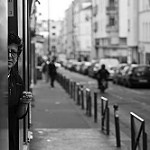
Label: street